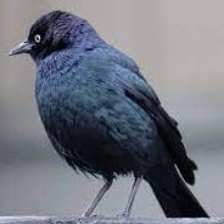
Species: BREWERS BLACKBIRD
Scientific name: EUPHAGUS CYANOCEPHALUS